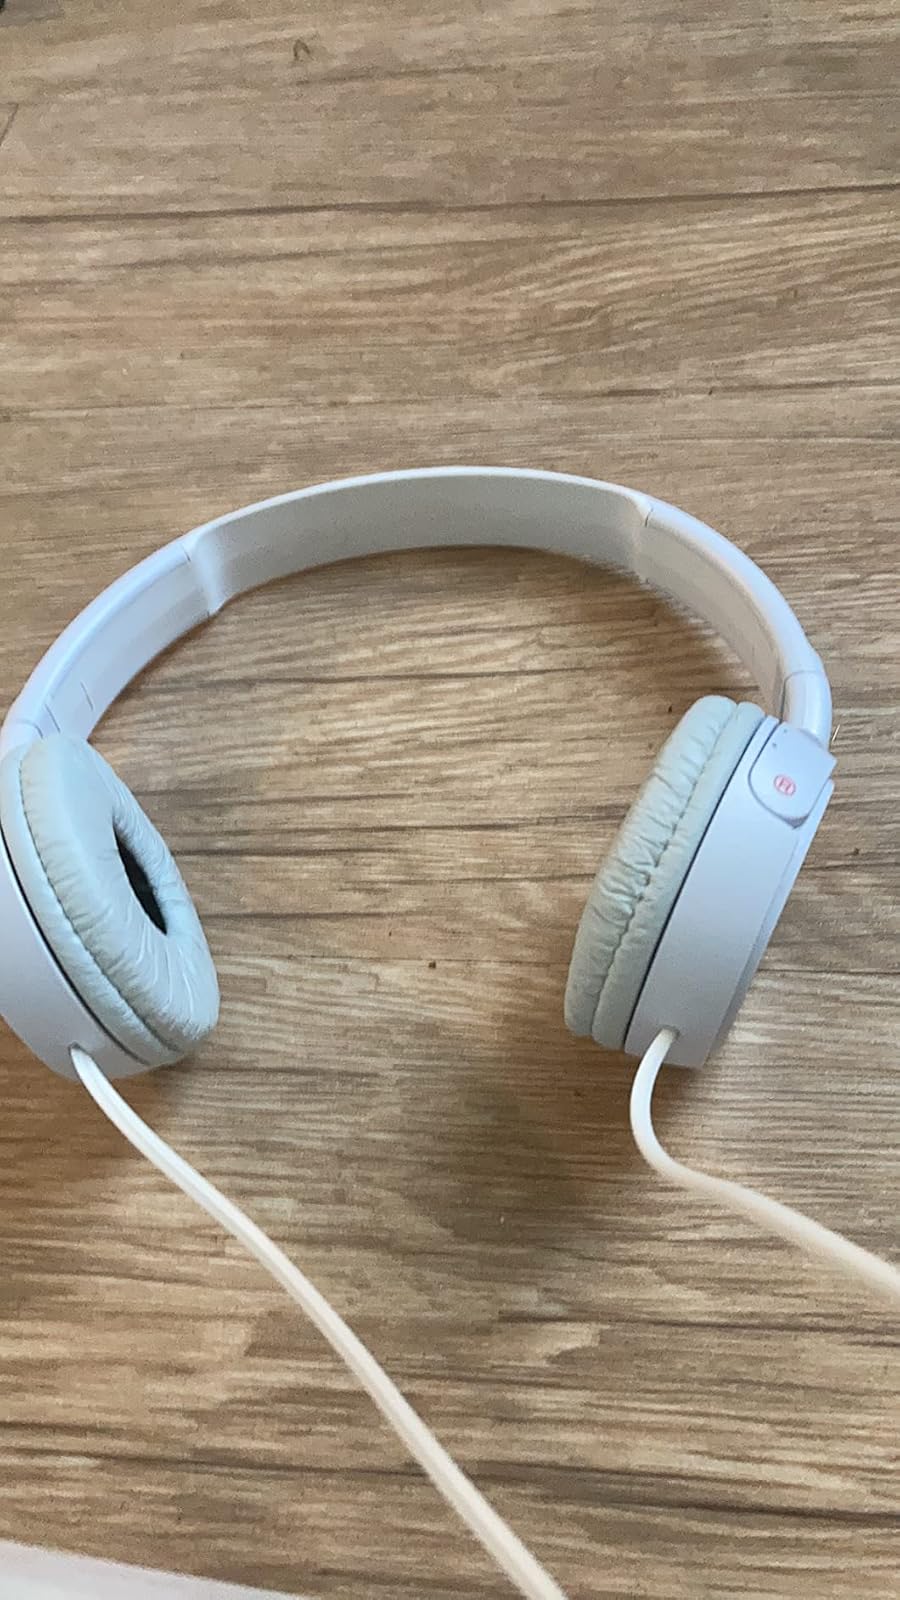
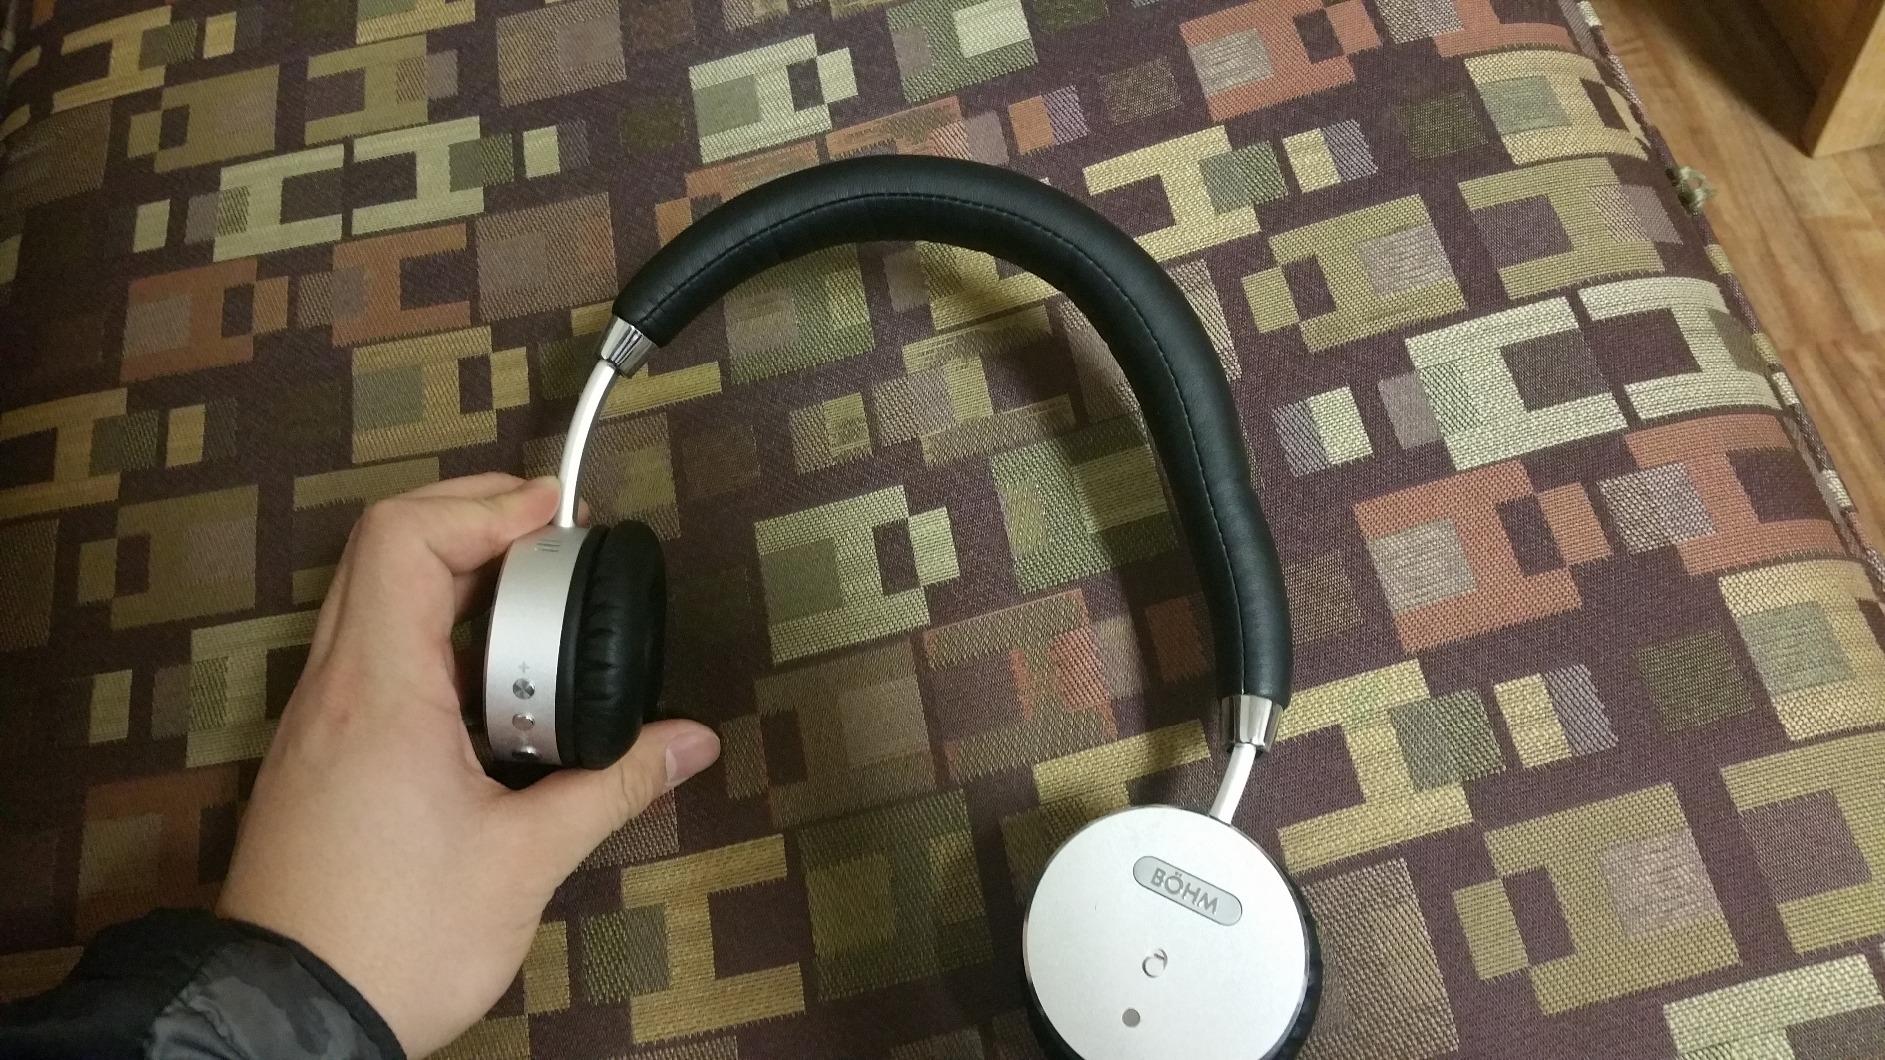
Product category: headphones
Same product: no